Lovelyz

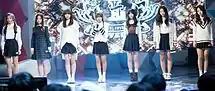
Lovelyz at SBS Gayo Daejun in 2014

On December 21, the group took part in the annual music festival SBS Gayo Daejeon for the festival's segment "Strong Babies", featuring newly debuted K-pop groups Red Velvet, Winner, and Got7, where they performed Maroon 5's "Moves like Jagger". Lovelyz also performed their debut lead single "Candy Jelly Love".